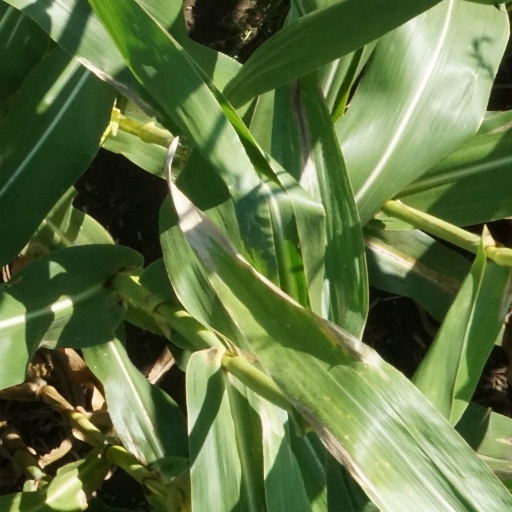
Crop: maize; corn